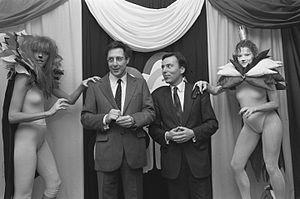
Jacob Martinus Arend Biesheuvel né le 23 mai 1939 à Schiedam et mort le 30 juillet 2020 à Leyde, écrivant sous le nom de J.M.A. Biesheuvel, est un auteur néerlandais. Son premier recueil de nouvelles, In de bovenkooi, en fit l’un des écrivains les mieux connus des années 1970 et des années 1980 aux Pays-Bas. Atteint de dépression il cessa progressivement d’écrire dans les années 1990.